The Ghost of St. Michael's

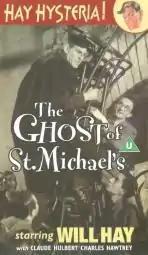
DVD cover

The Ghost of St. Michael's is a 1941 British comedy-thriller film, produced by Ealing Studios.